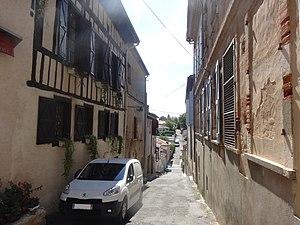
Rue escarpée de Gimont.
Gimont est une commune française située dans le département du Gers, en région Occitanie.